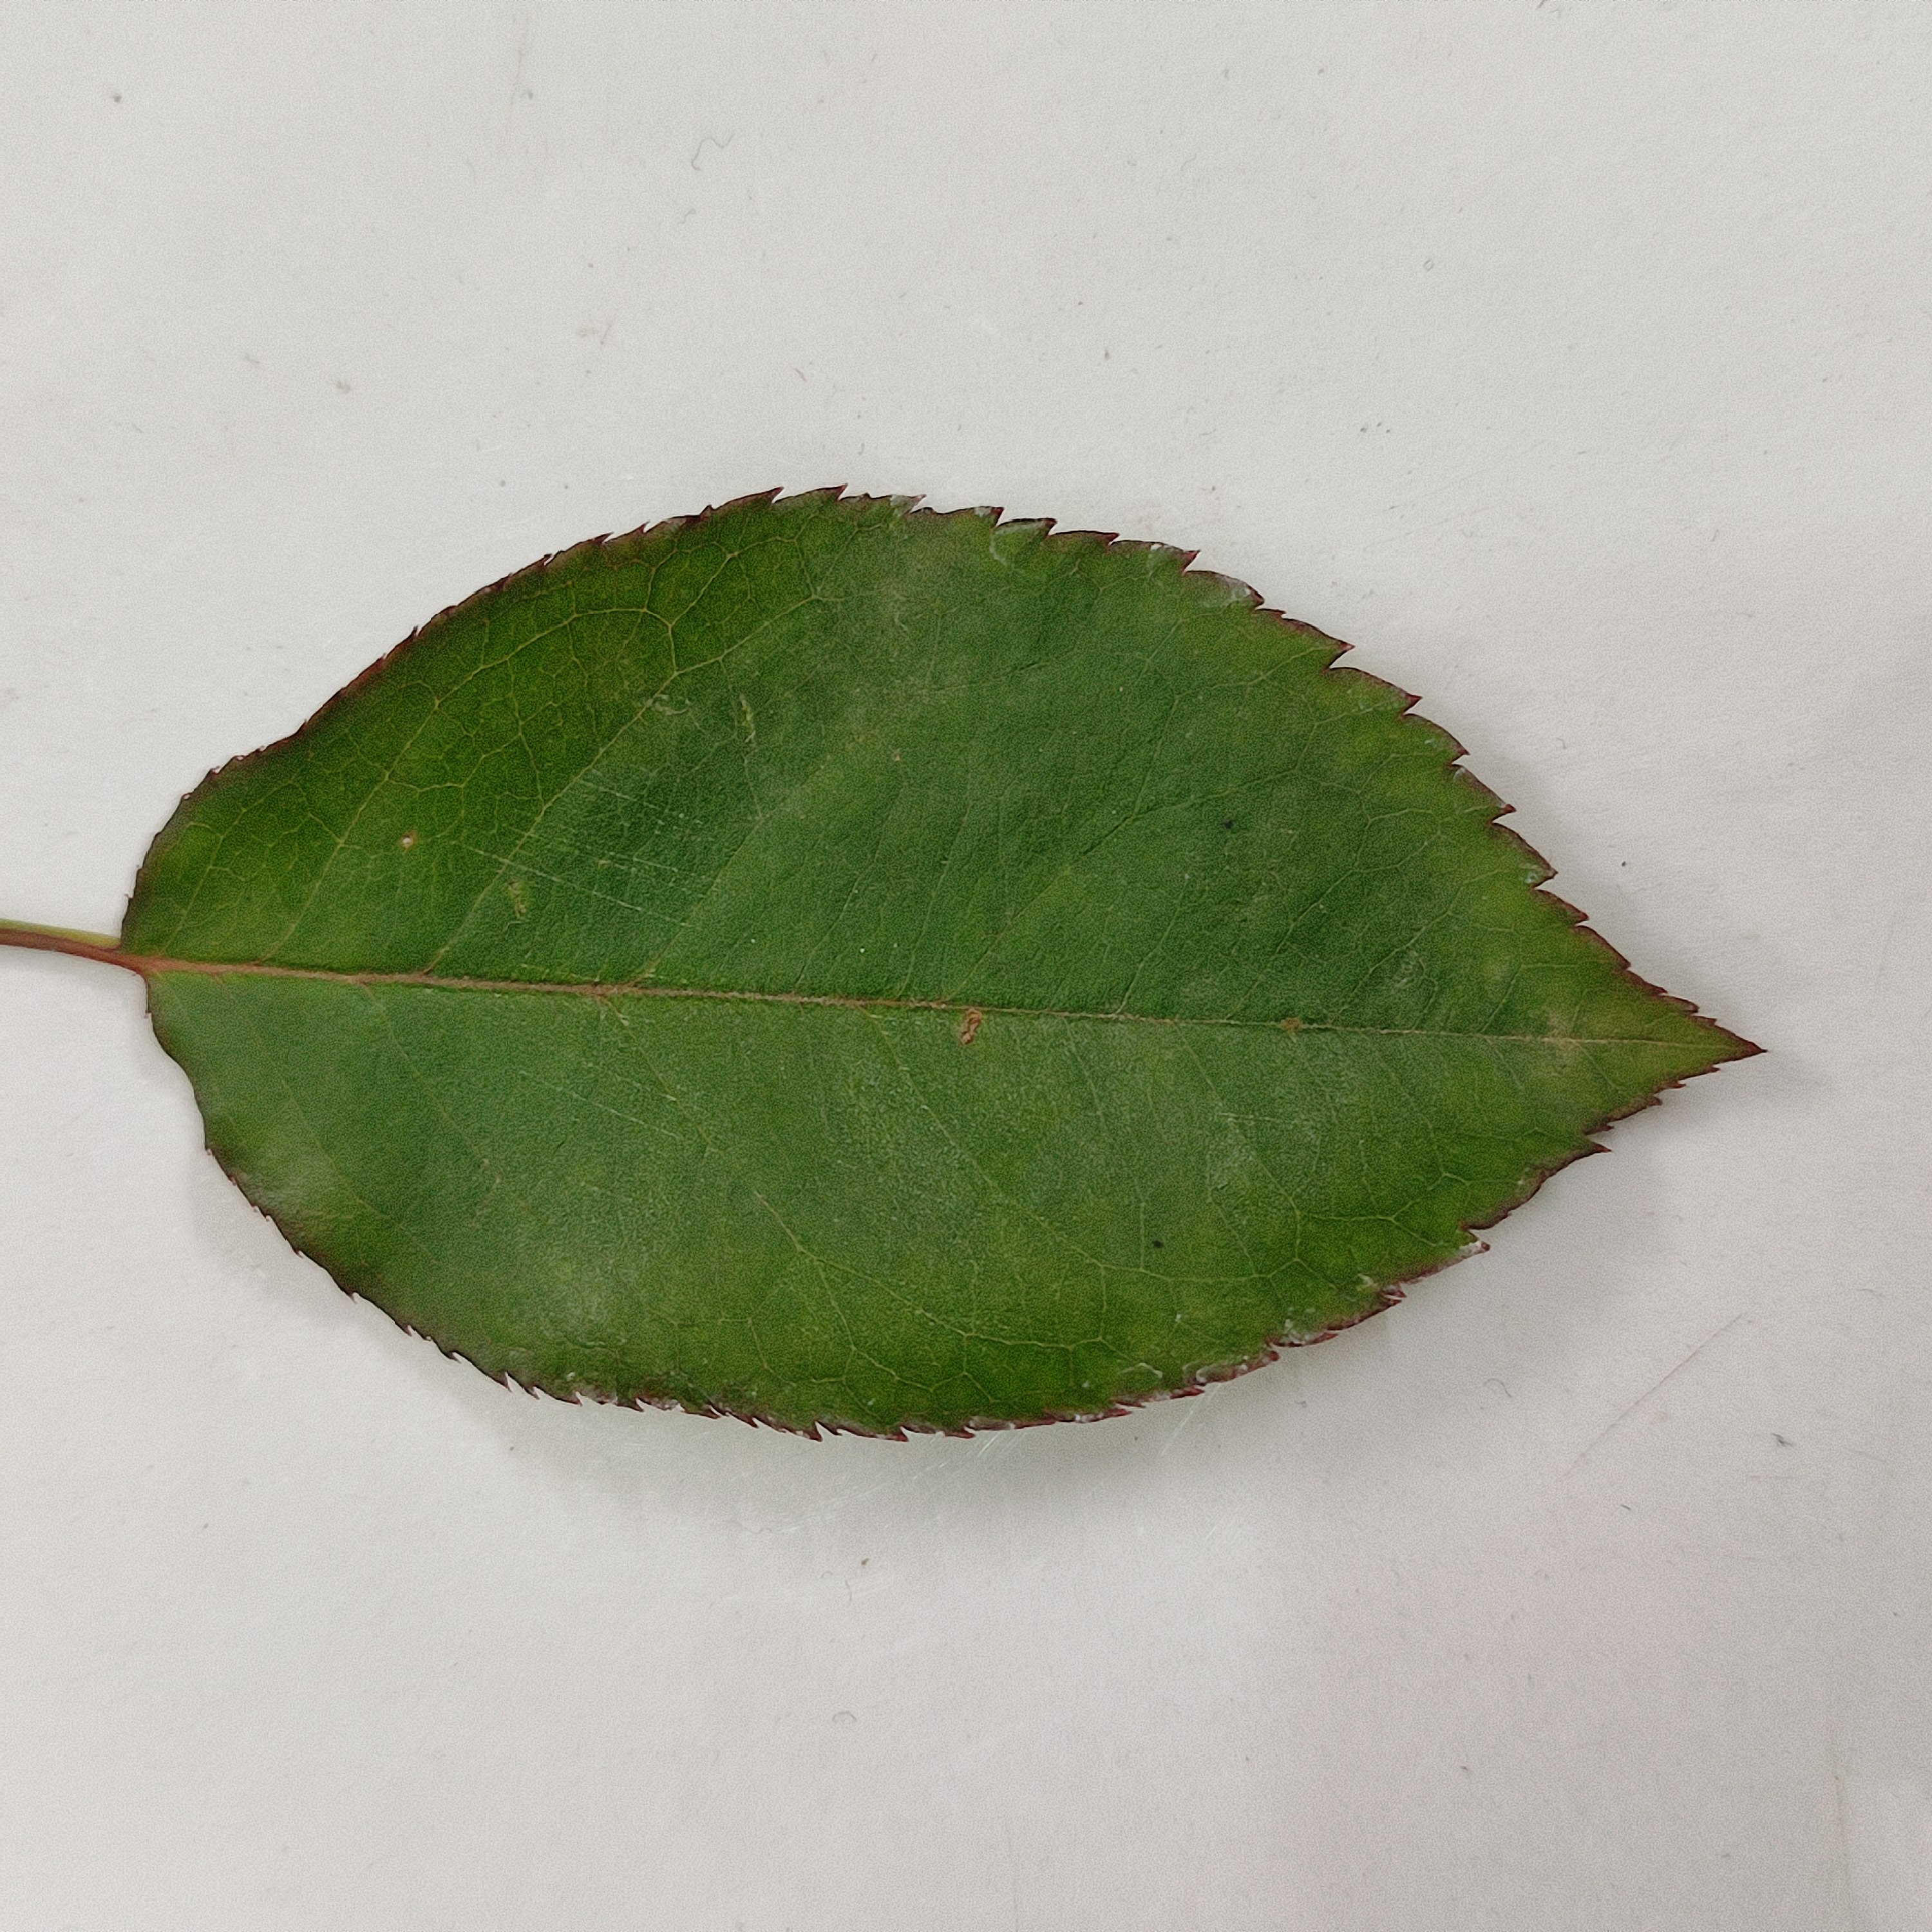
Label: Healthy Leaf